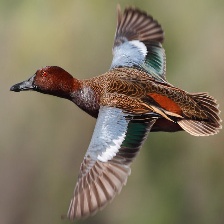
Species: CINNAMON TEAL
Scientific name: ANAS CYANOPTERA
ImageNet parent category: drake